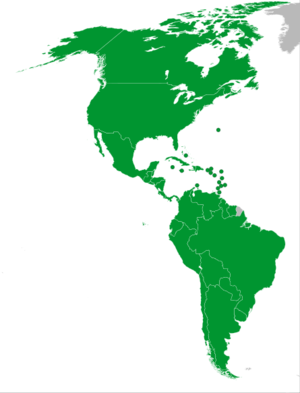
Les Jeux panaméricains de 2019, dix-huitième édition des Jeux panaméricains, ont lieu du 26 juillet au 11 août 2019 à Lima, au Pérou.
Les 17ᵉ Jeux panaméricains, ont lieu du 10 au 26 juillet 2015 à Toronto, au Canada.